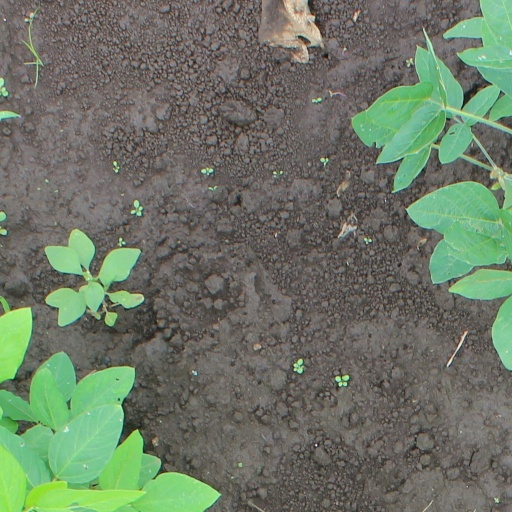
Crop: soybean